Michael Denis

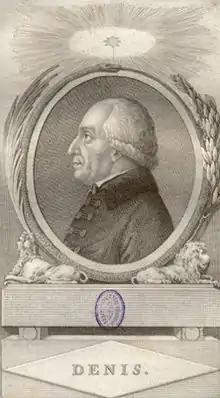
Michael Denis

Johann Nepomuk Cosmas Michael Denis, also: "Sined the Bard", (27 September 1729 – 29 September 1800) was an Austrian Catholic priest and Jesuit, who is best known as a poet, bibliographer, and lepidopterist.